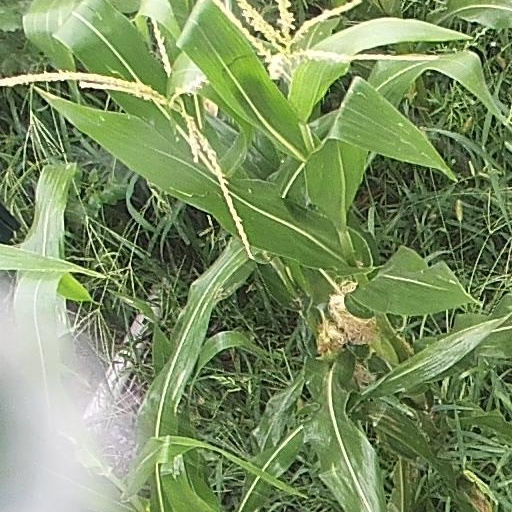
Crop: maize; corn